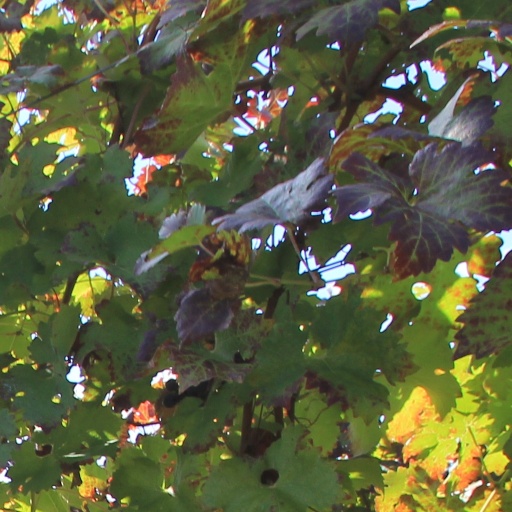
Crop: grape